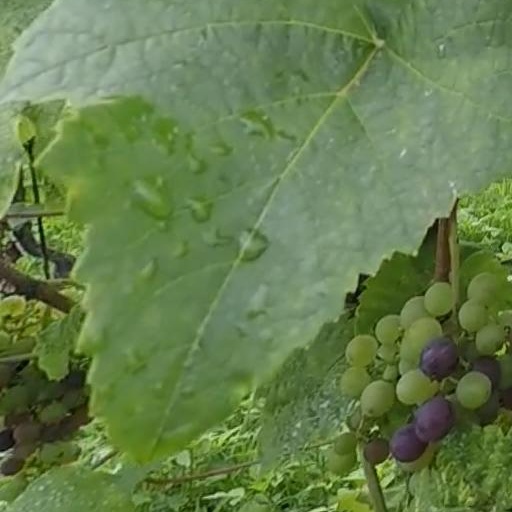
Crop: grape